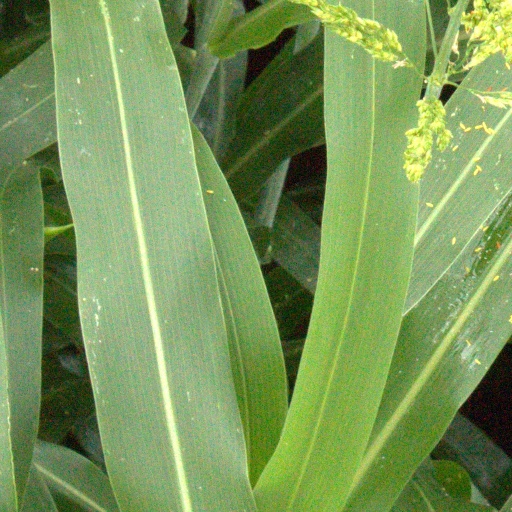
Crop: sorghum